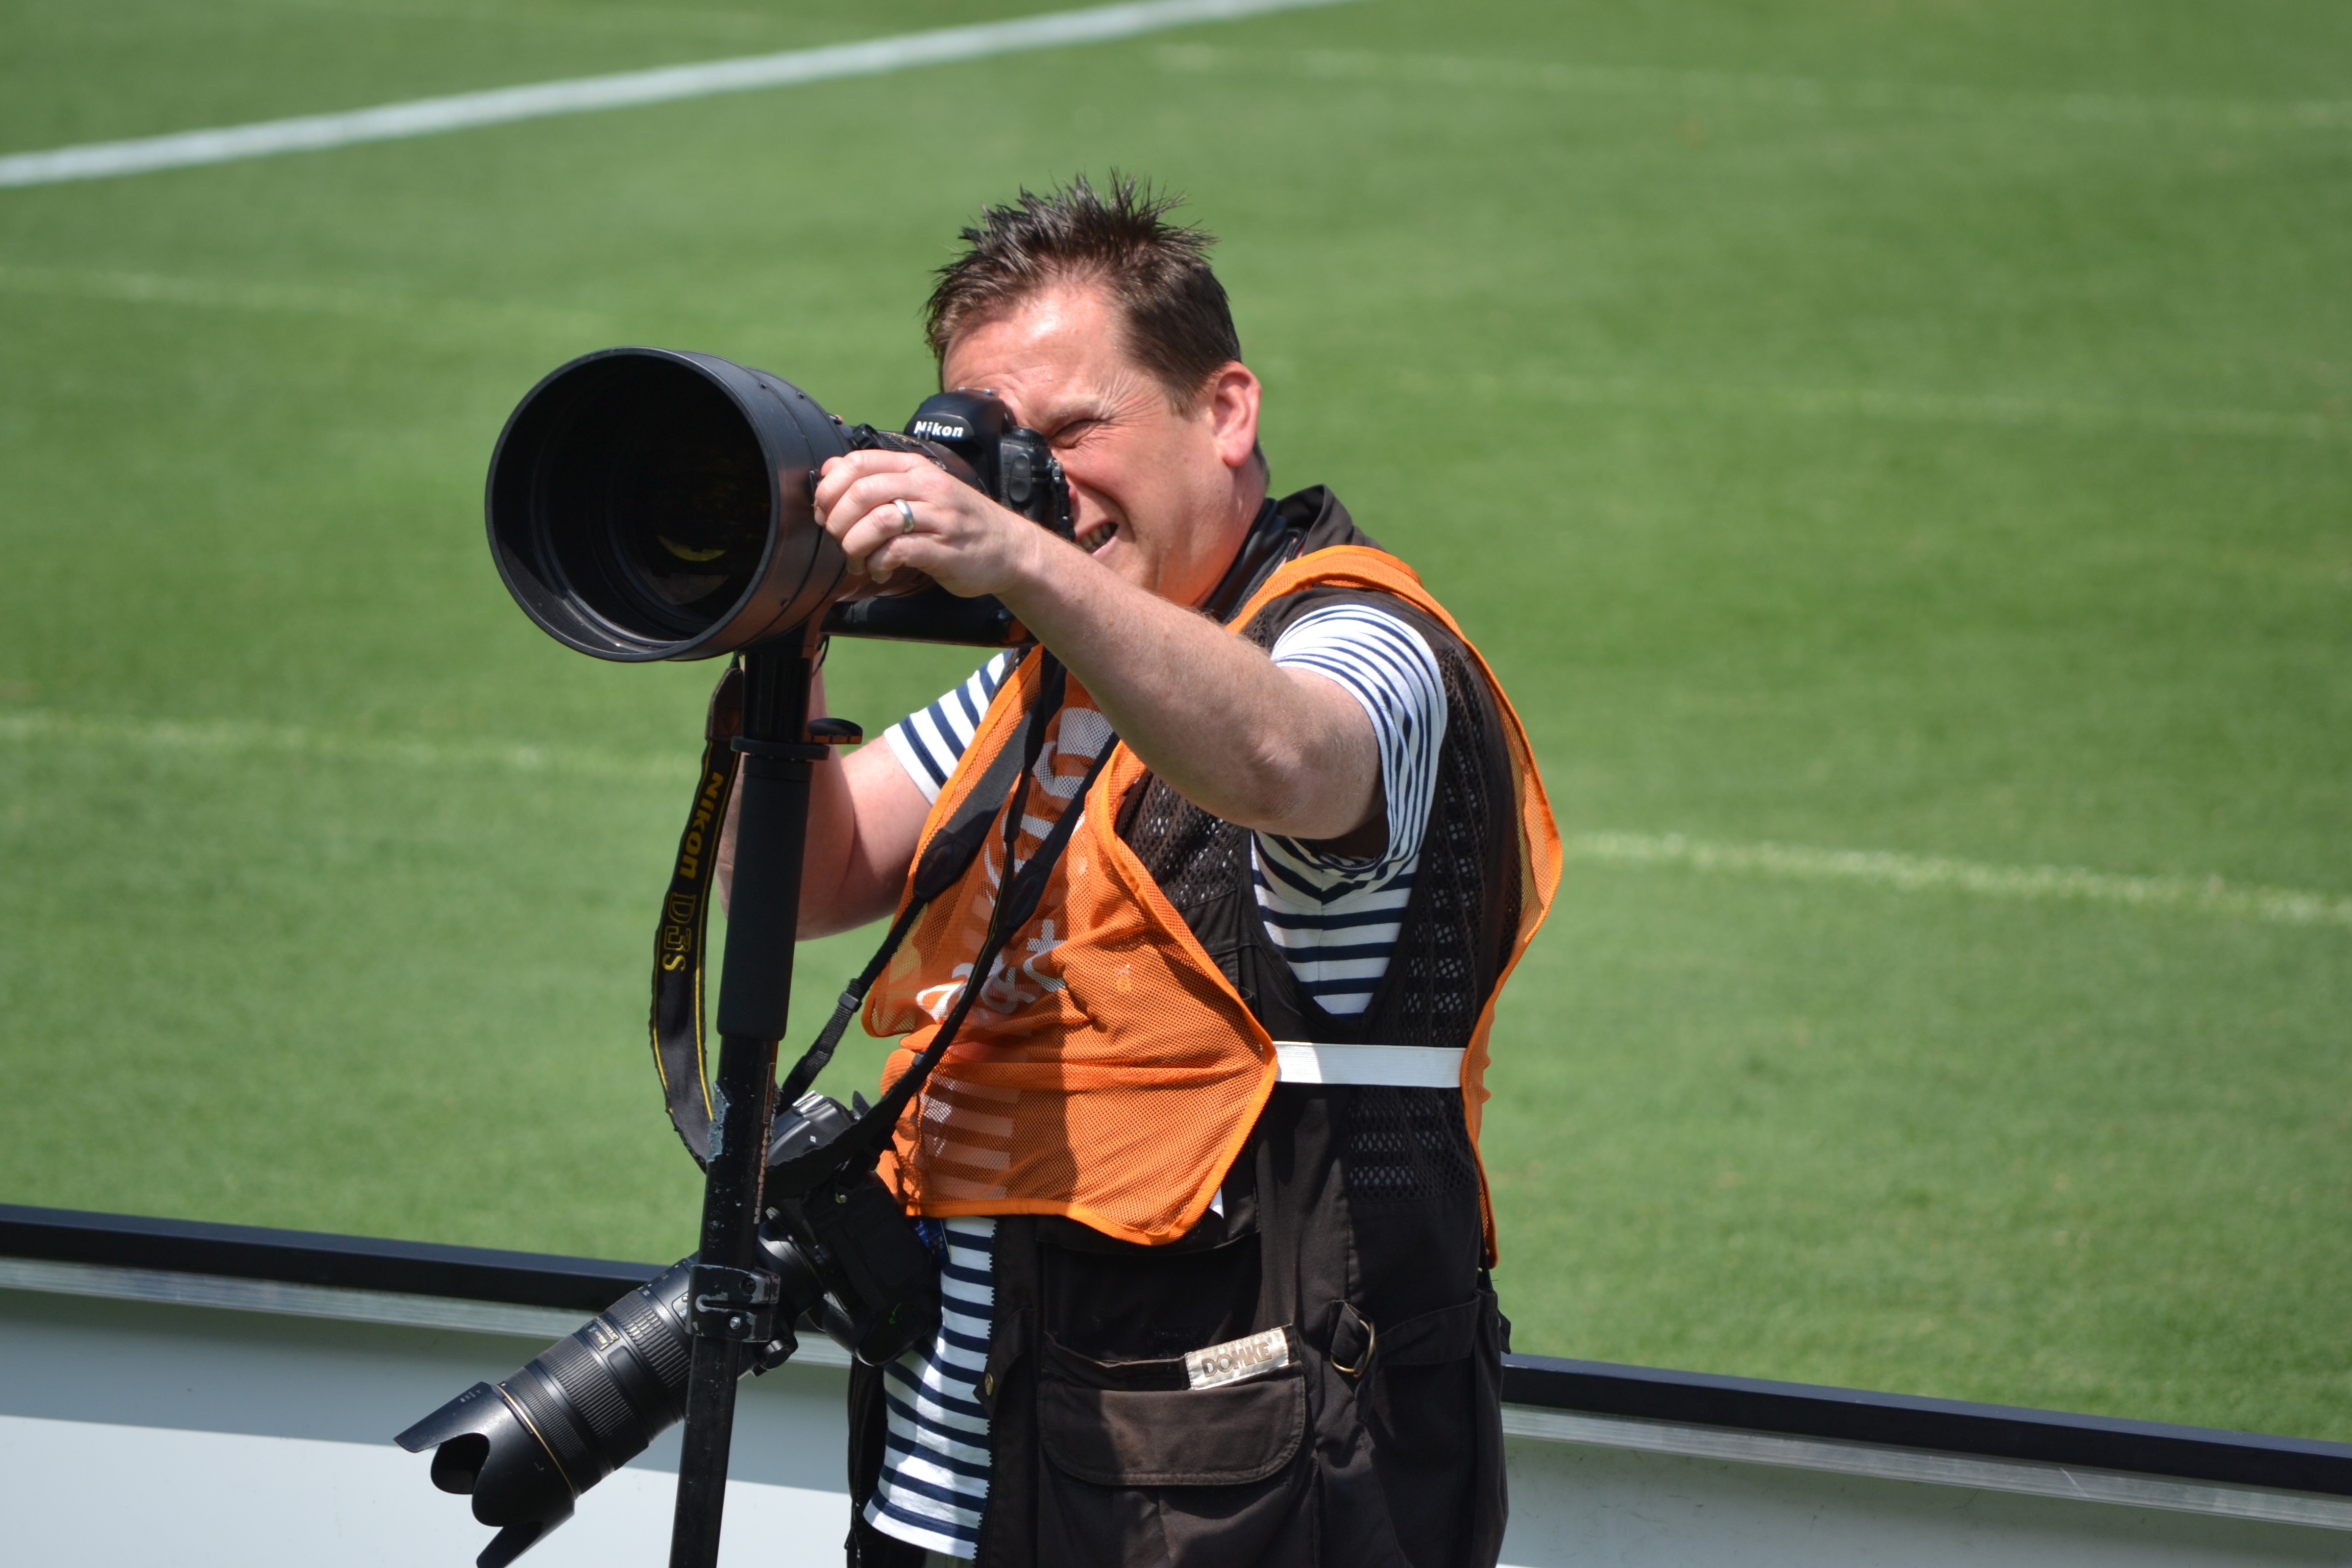
work, camera, photographer, football, player, sports, championship